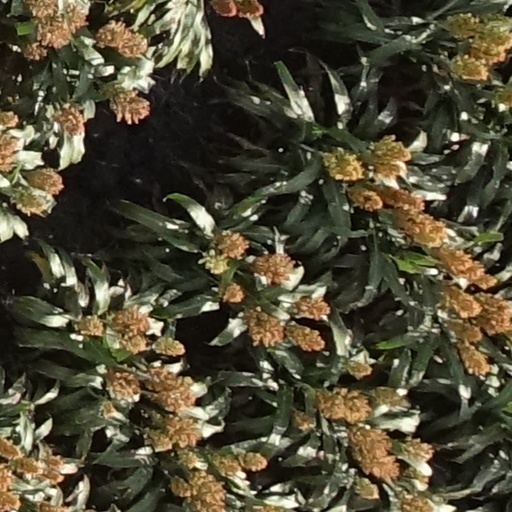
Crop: sorghum